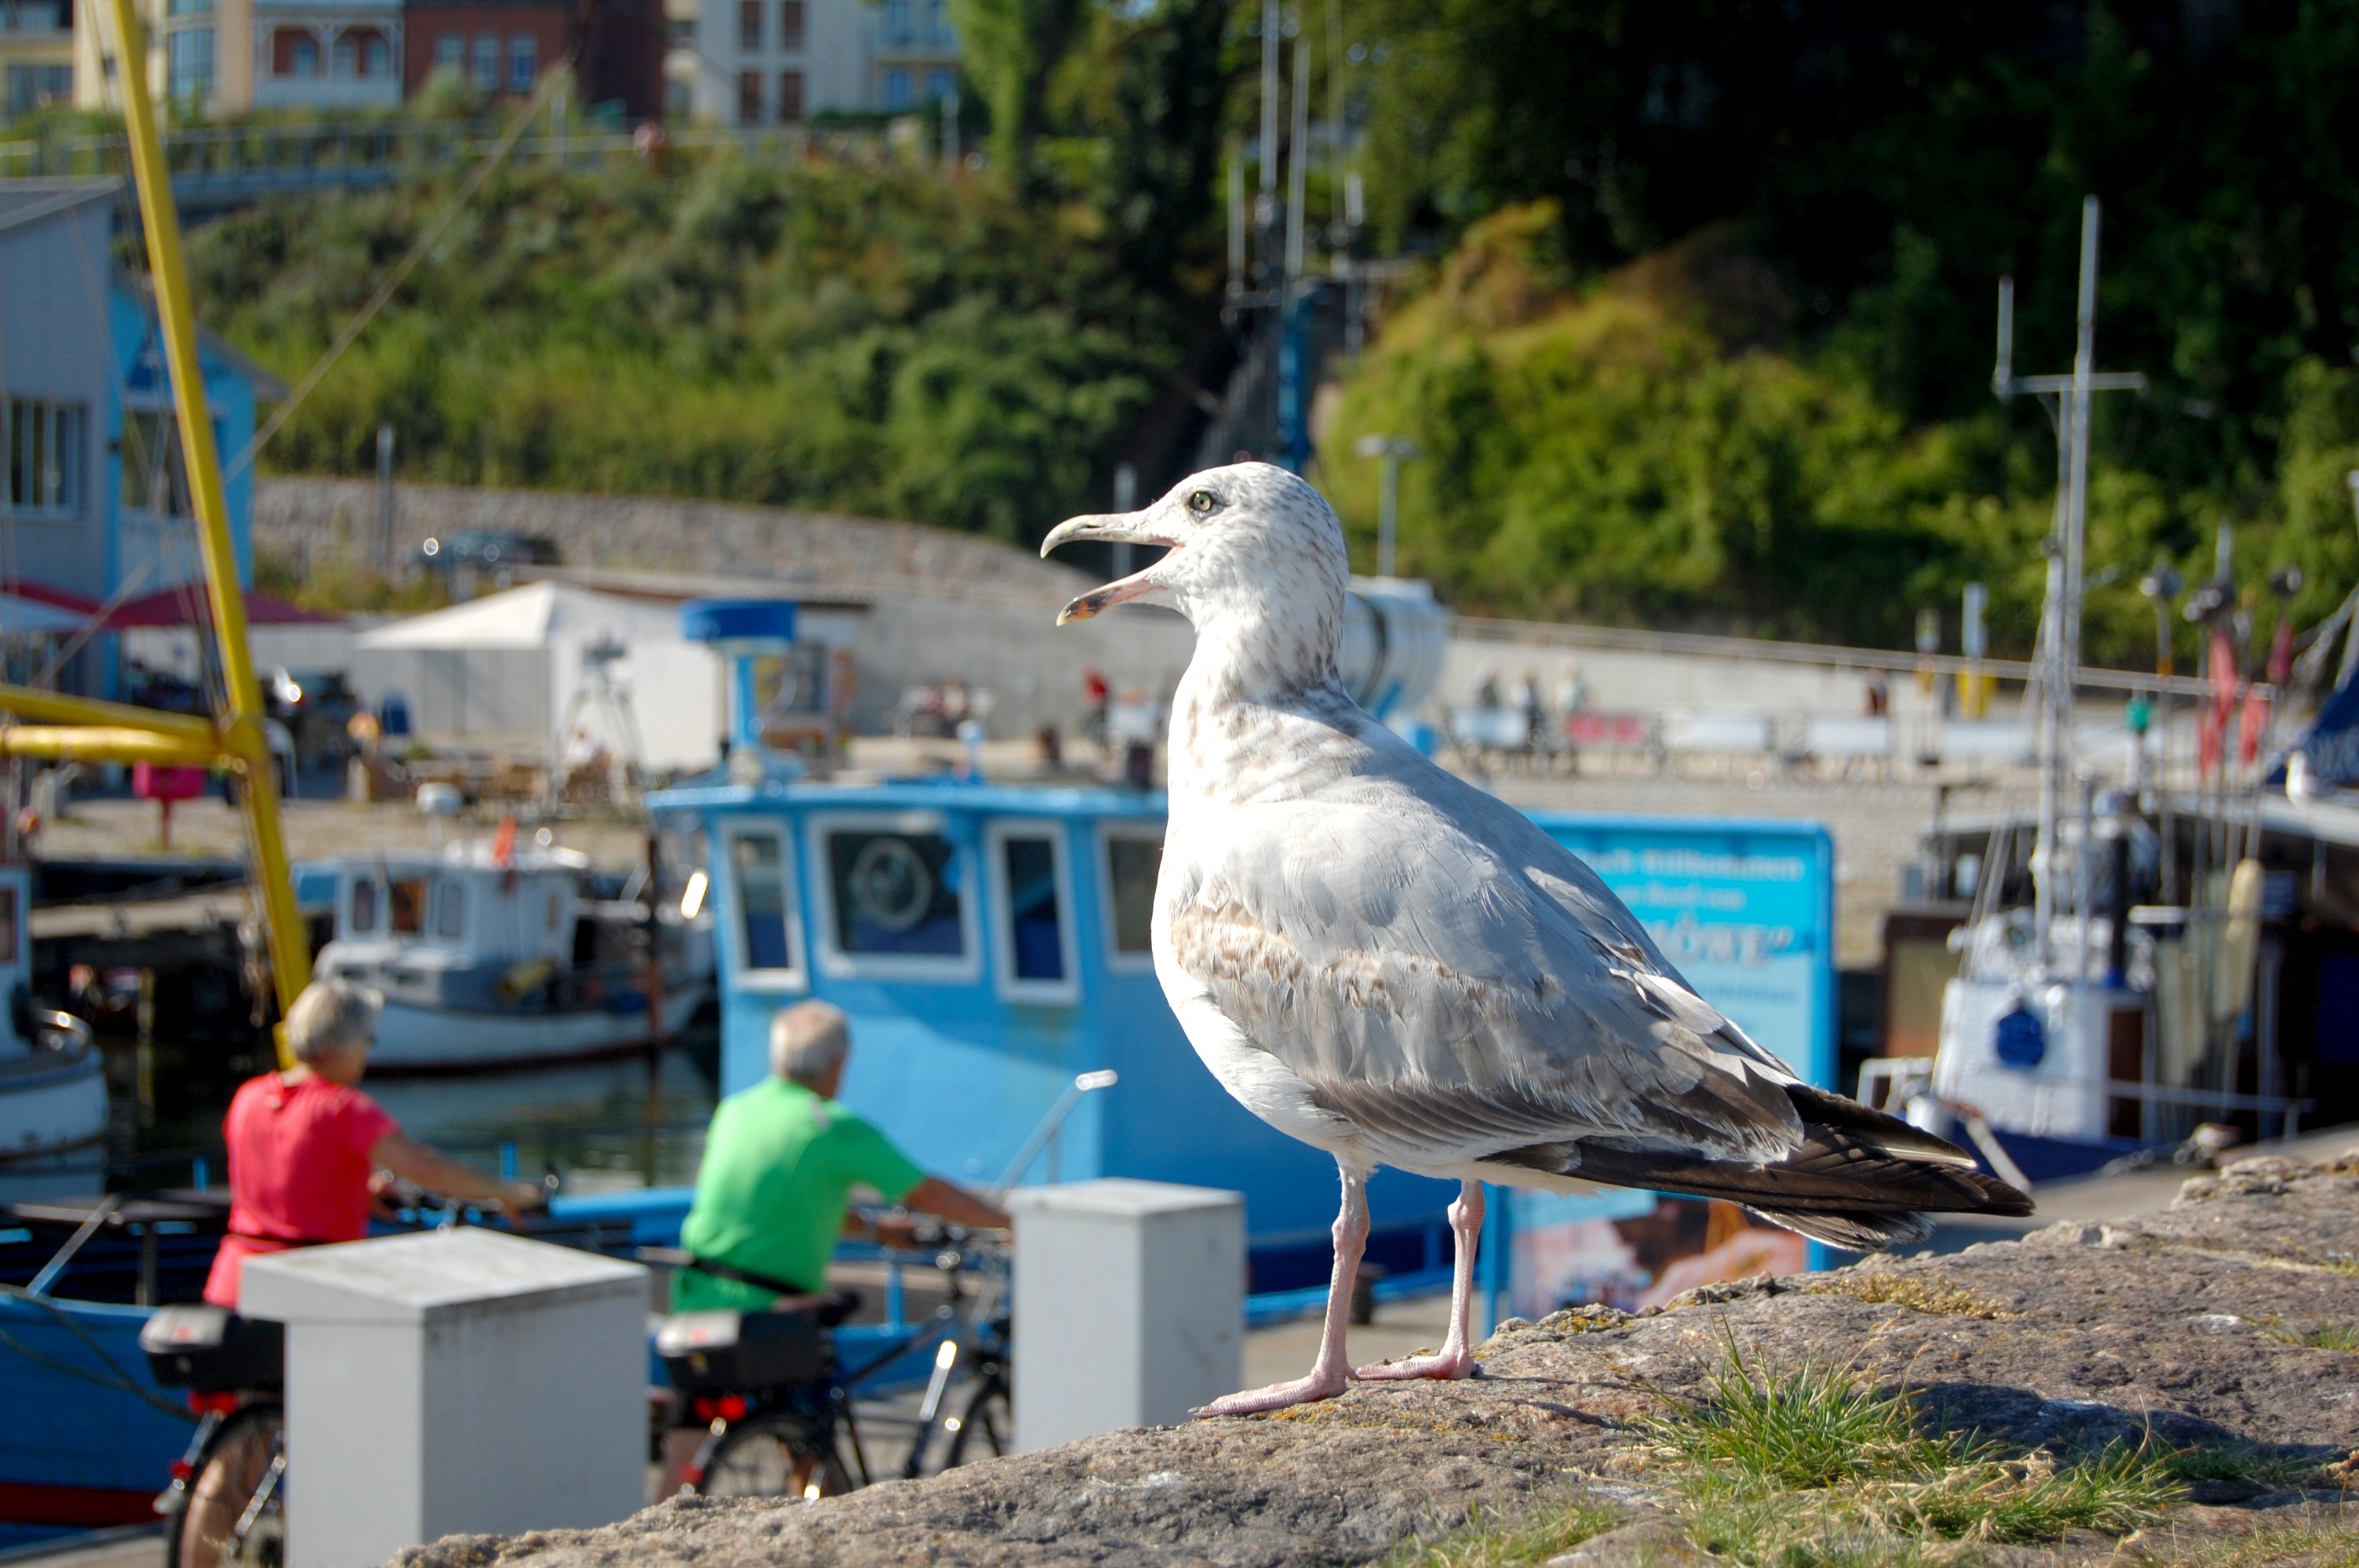
bird, lake, seabird, seagull, gull, port, close, waterfowl